Backstreet Cultural Museum

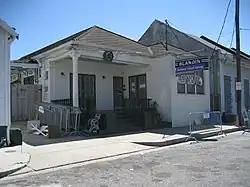
The Backstreet Cultural Museum in 2007

The Backstreet Cultural Museum is a museum in New Orleans, Louisiana's Tremé neighborhood, founded by Sylvester Francis.